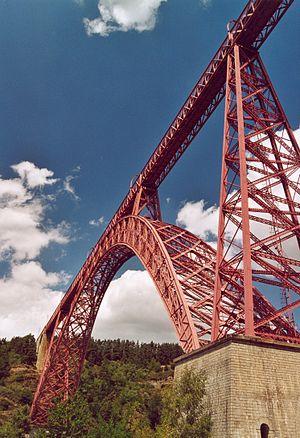
France Cantal Viaduc de Garabit
Le viaduc de Garabit est un viaduc ferroviaire français, ouvrage d'art de la ligne de Béziers à Neussargues, permettant le franchissement des gorges de la Truyère. Il est situé sur le territoire des communes de Ruynes-en-Margeride et Val d'Arcomie dans le département du Cantal en région Auvergne-Rhône-Alpes.